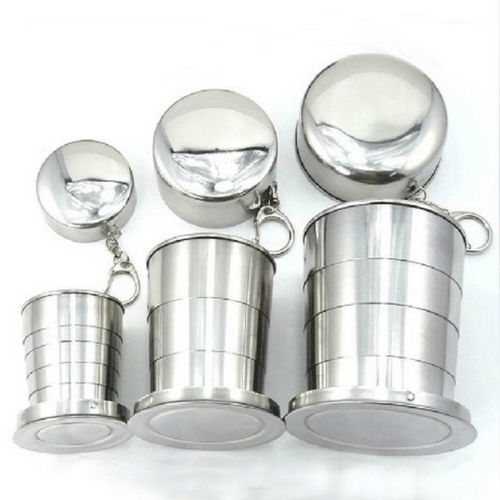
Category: mug